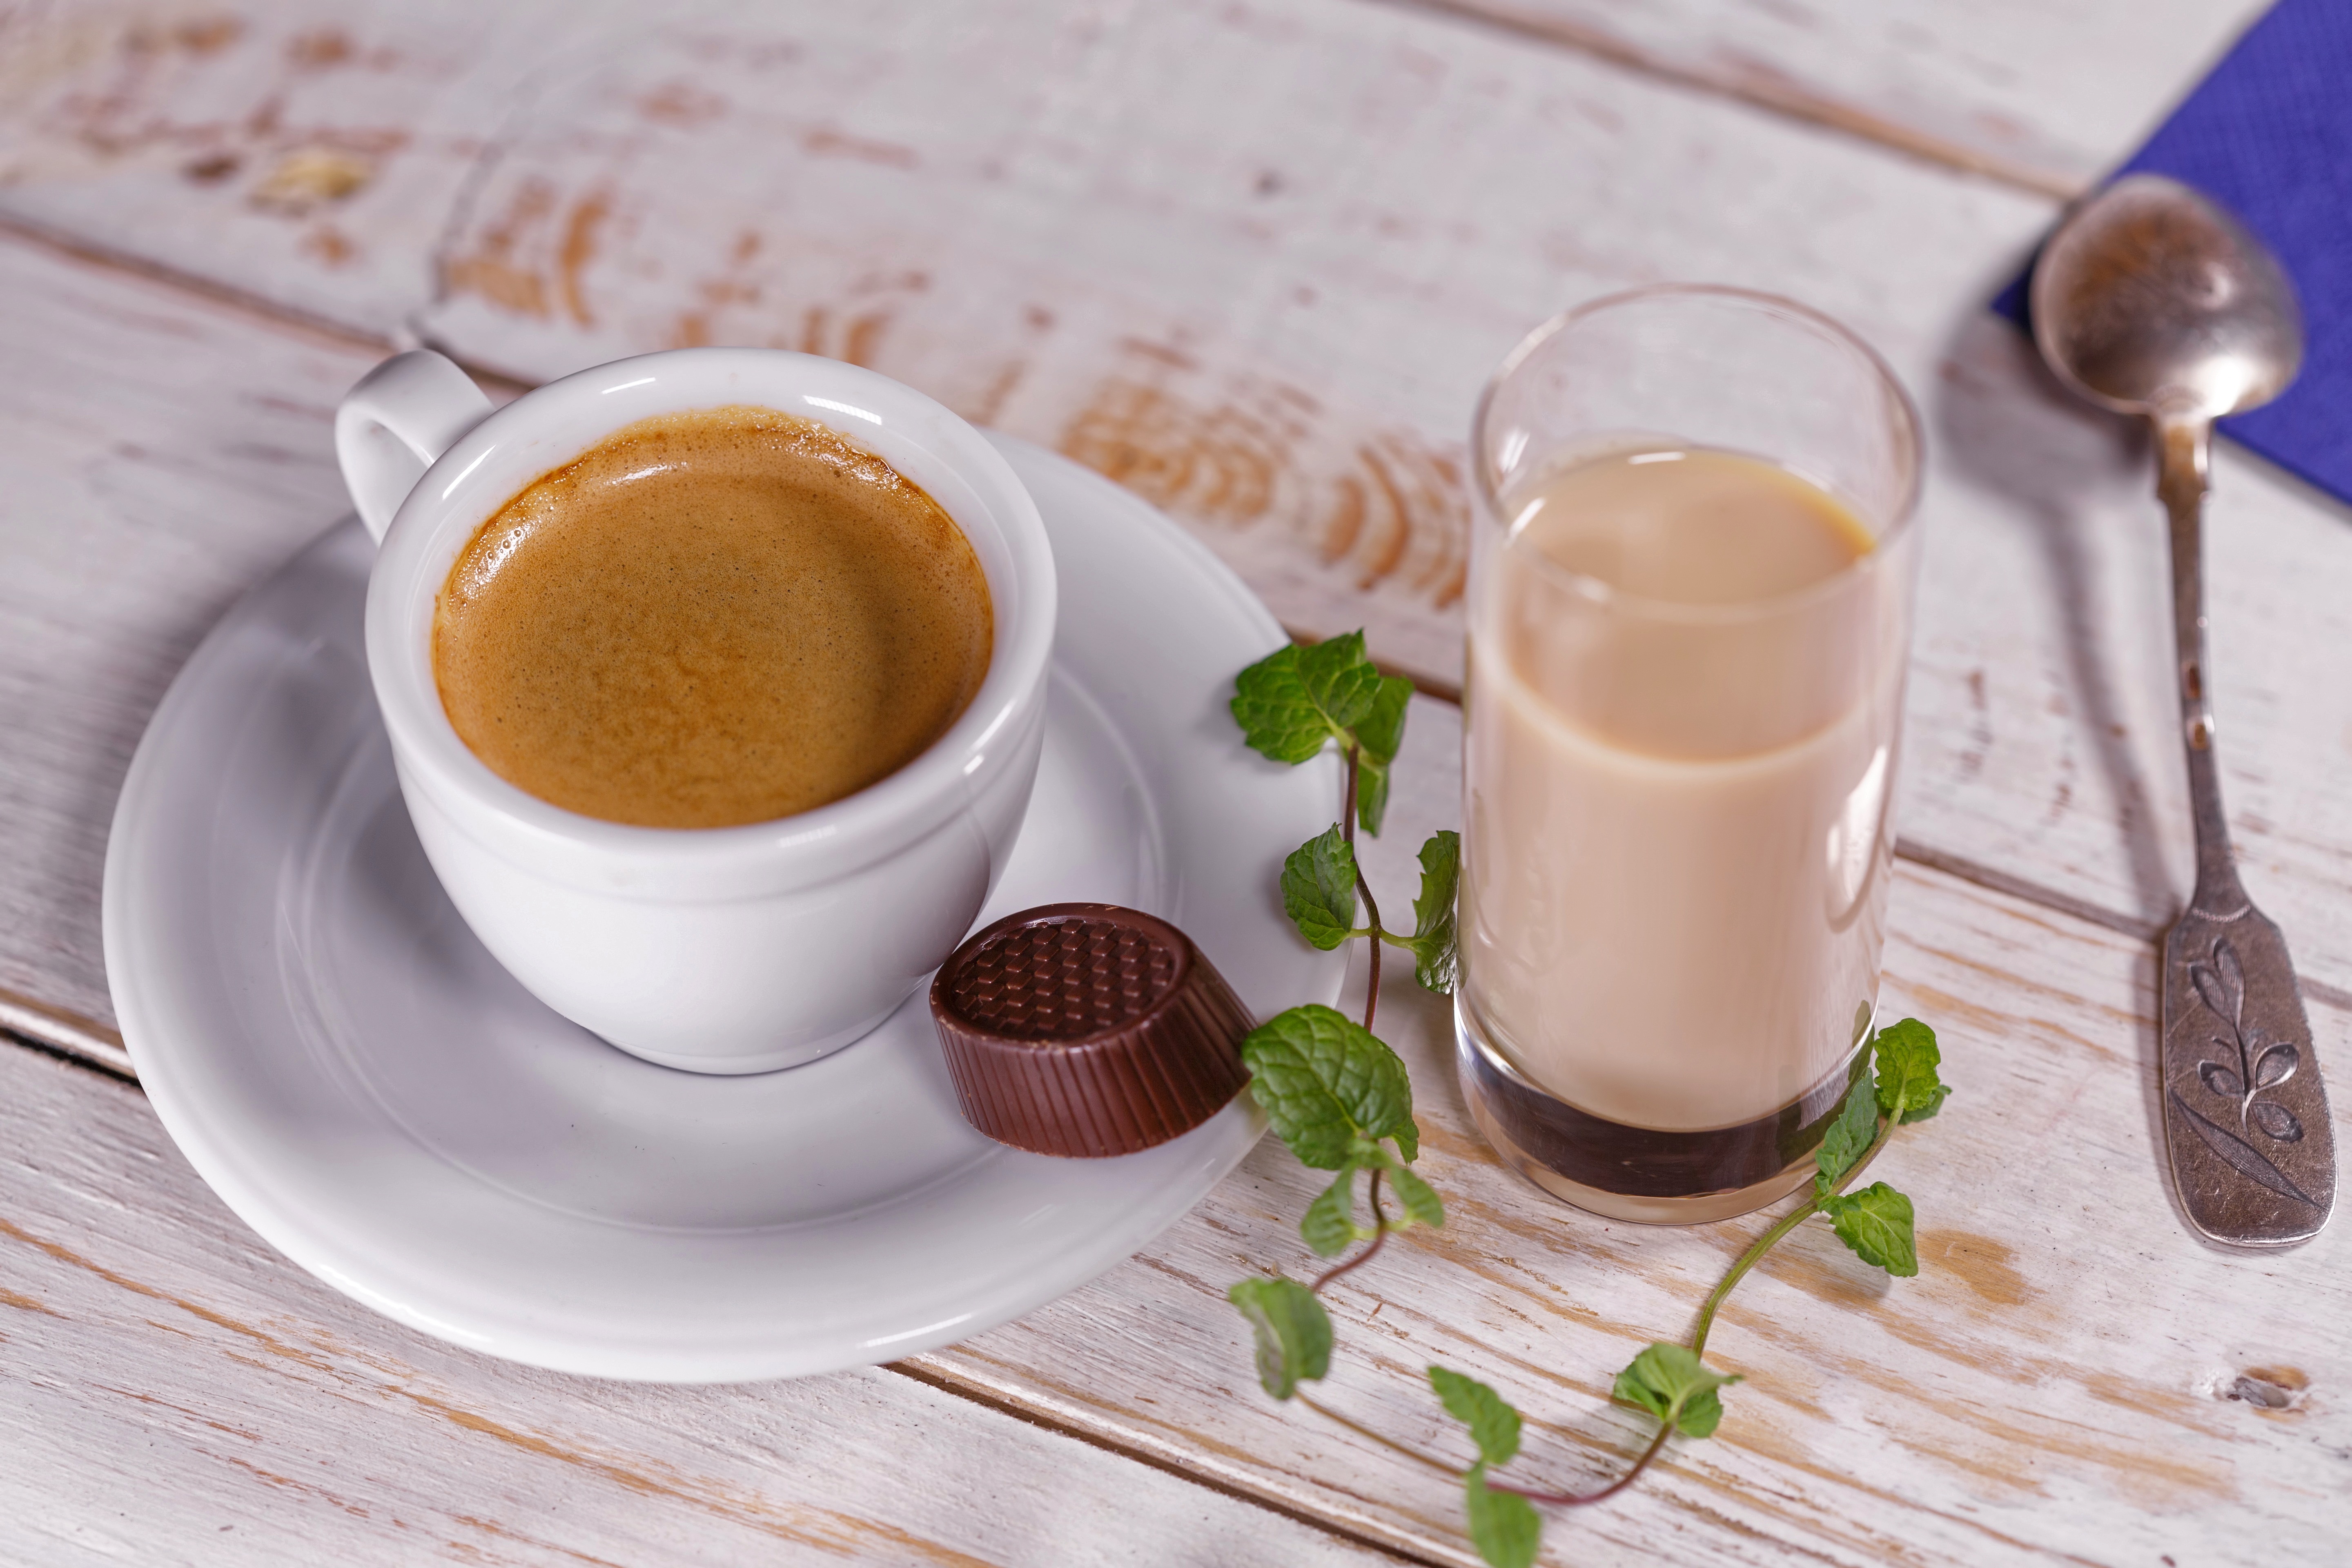
table, liquid, cafe, coffee, white, morning, glass, dark, foam, aroma, cup, dish, meal, food, produce, saucer, fresh, brown, beverage, drink, breakfast, espresso, mug, dessert, coffee cup, spoon, cup of coffee, caffeine, hot, refreshment, beans, flavor, coffee beans, brewed, caf au lait, caff macchiato, masala chai